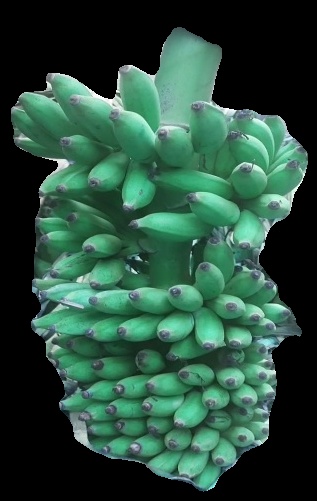
Variety: elakki-bale
Grade: grade1